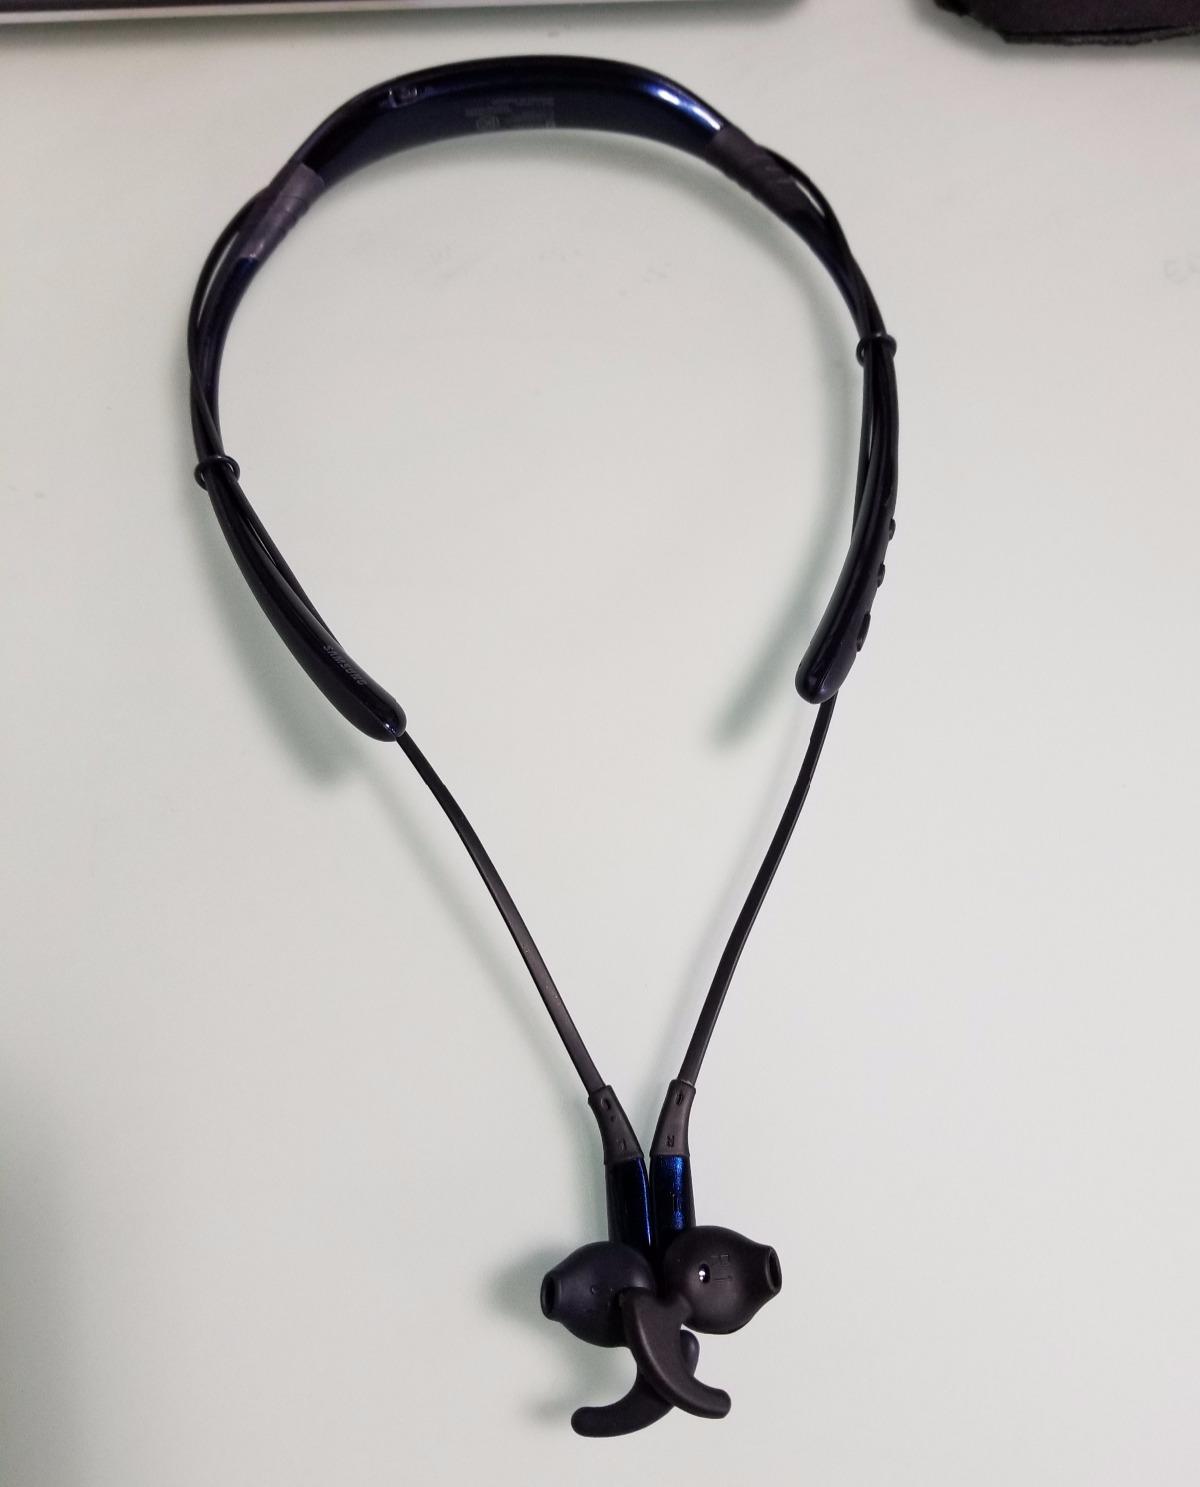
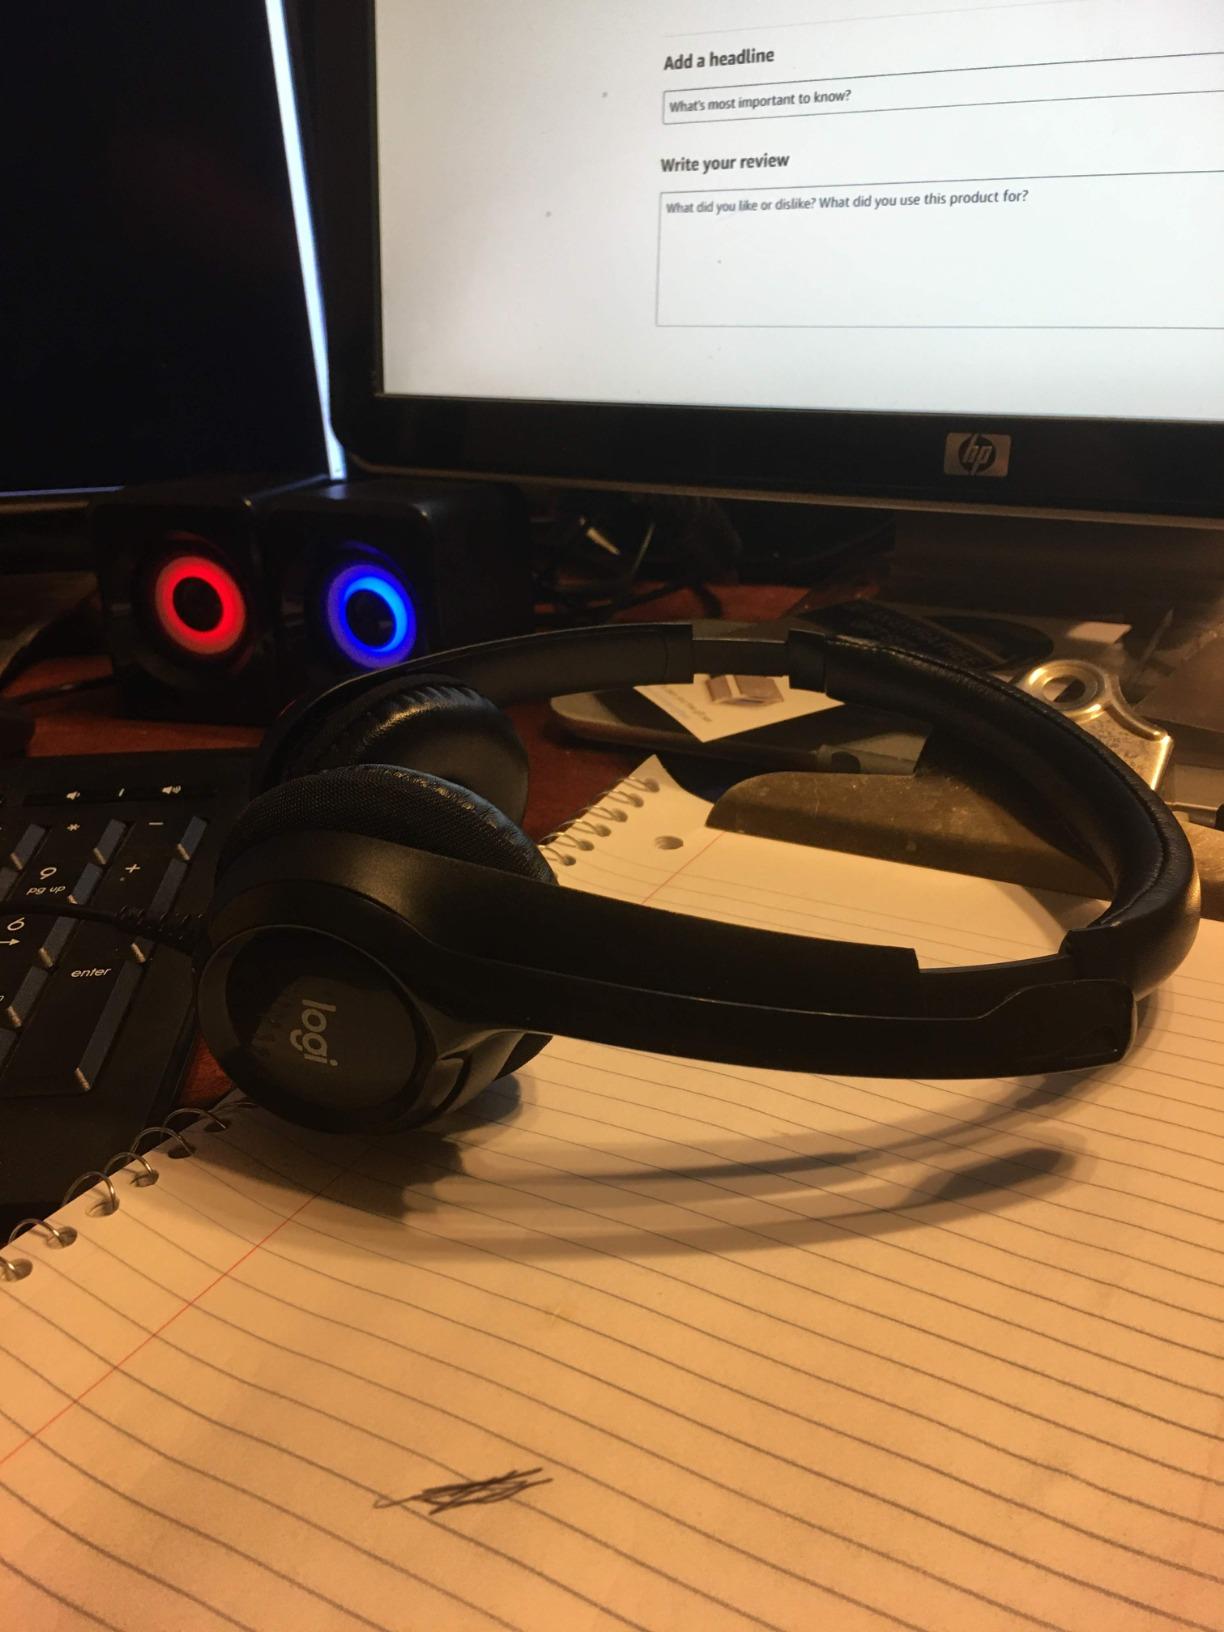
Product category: headphones
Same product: no